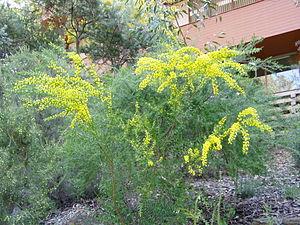
La liste des espèces du genre Acacia présentée ci-après est celle du genre Acacia sensu stricto. En effet, plusieurs analyses cladistiques ont montré que le genre Acacia sensu lato n'est pas monophylétique.
Acacia acinacea est une espèce de la famille des Mimosaceae, ou des Fabaceae selon la classification phylogénétique. Il est originaire d'Australie.